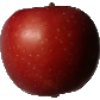
Label: Apple Braeburn 1